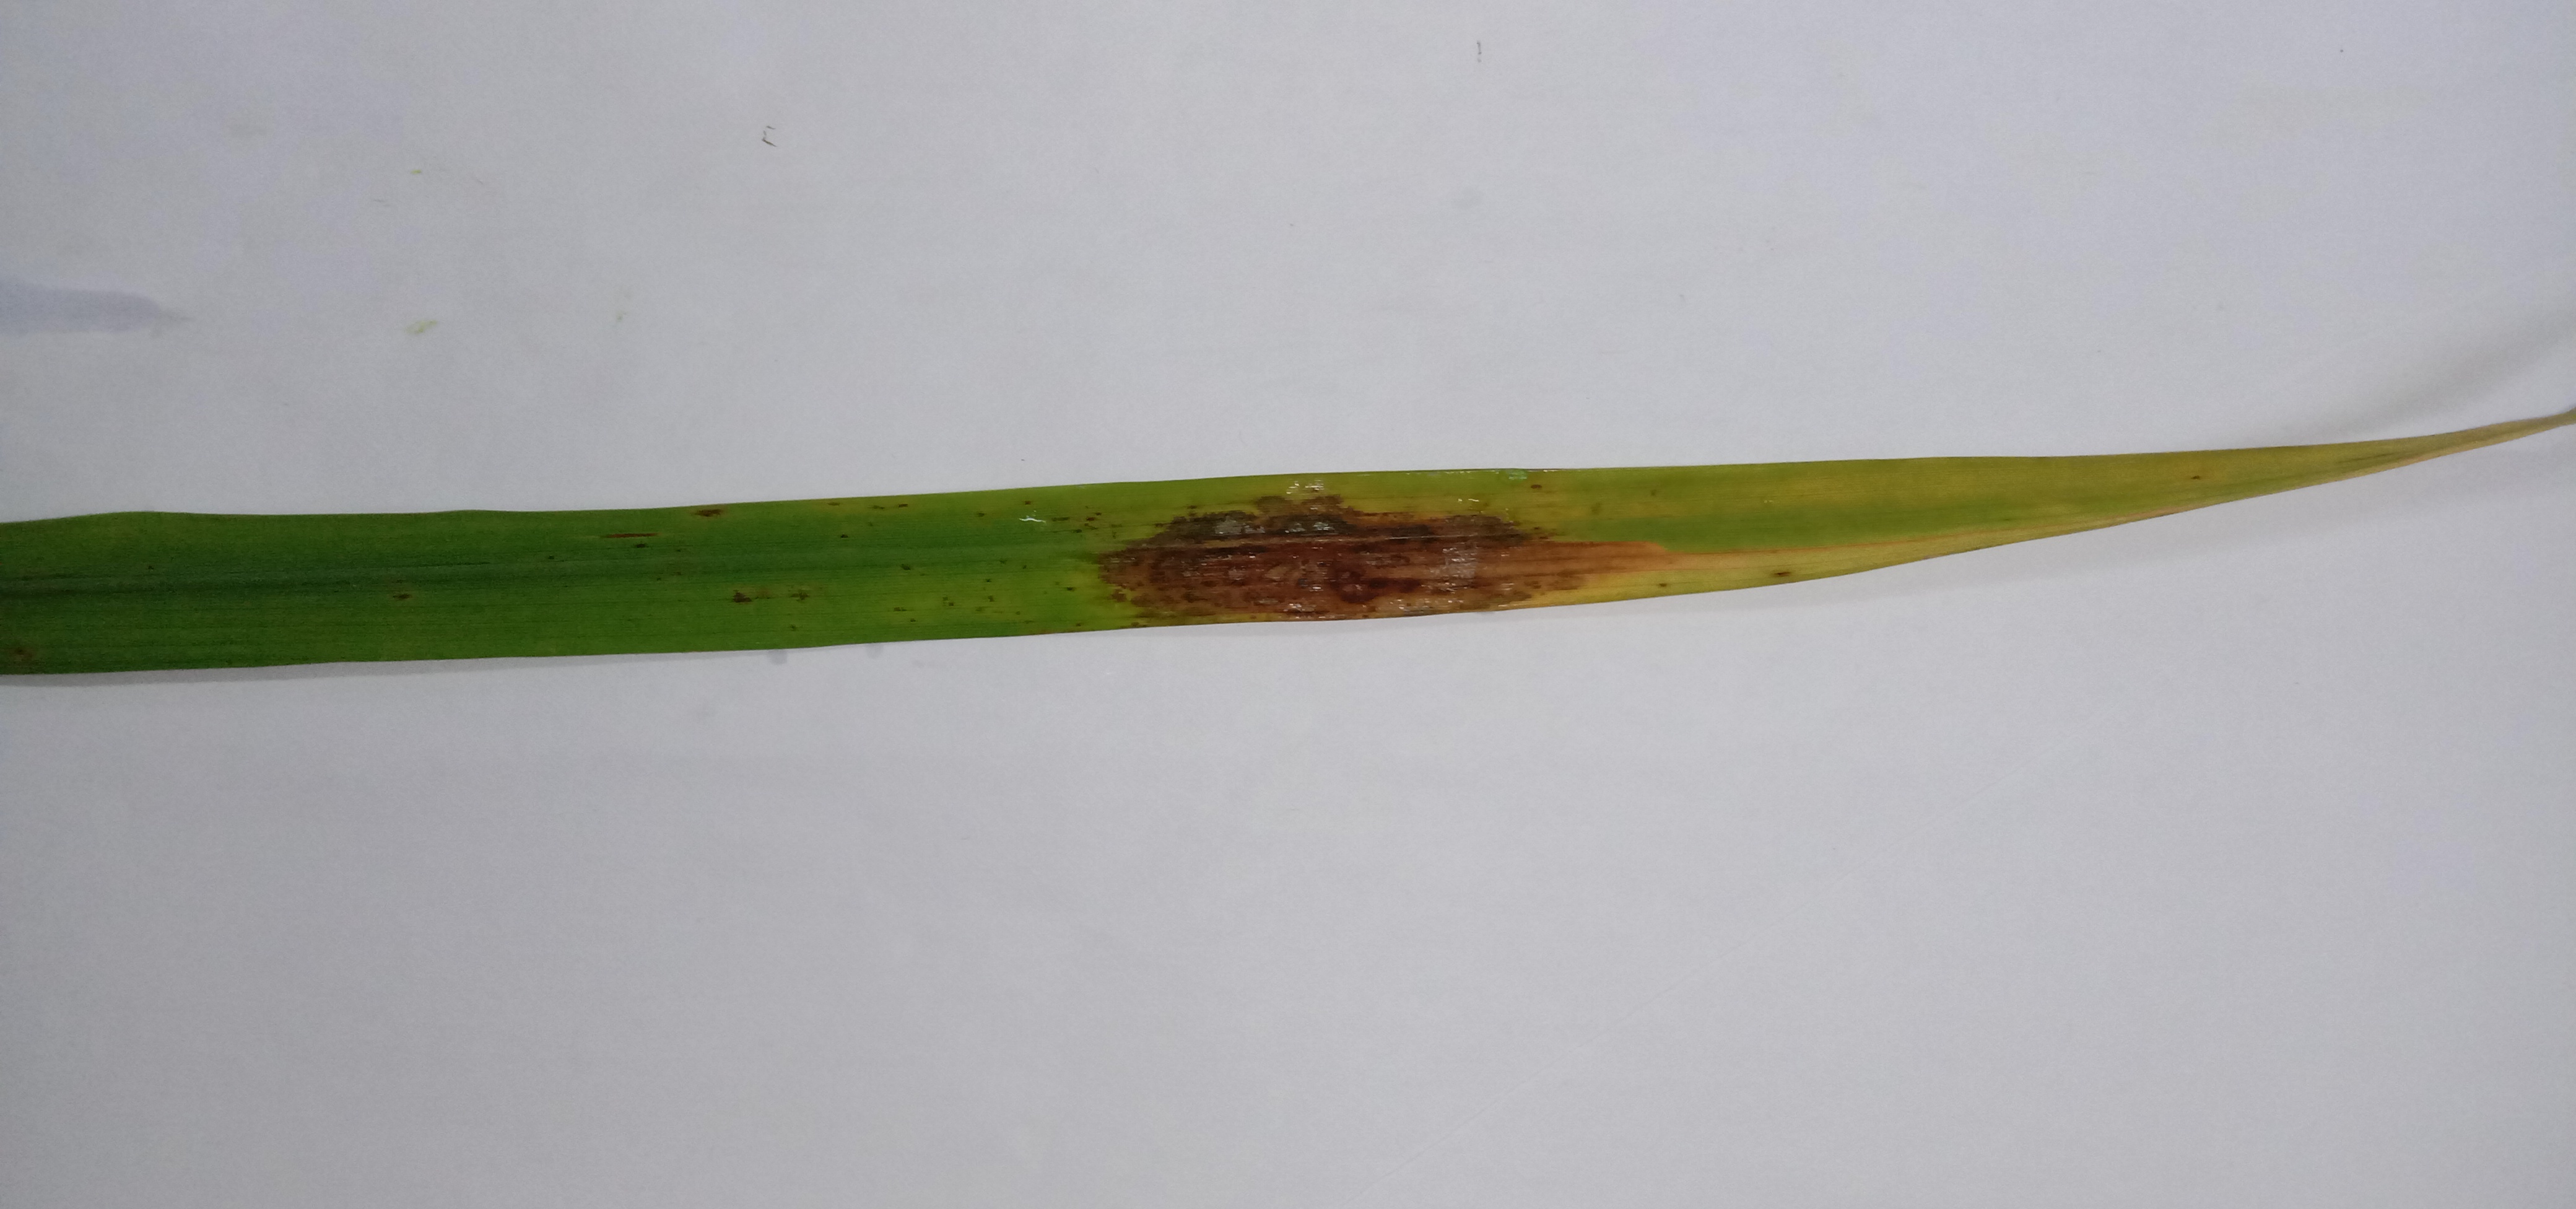
Label: Rice___Brown_Spot